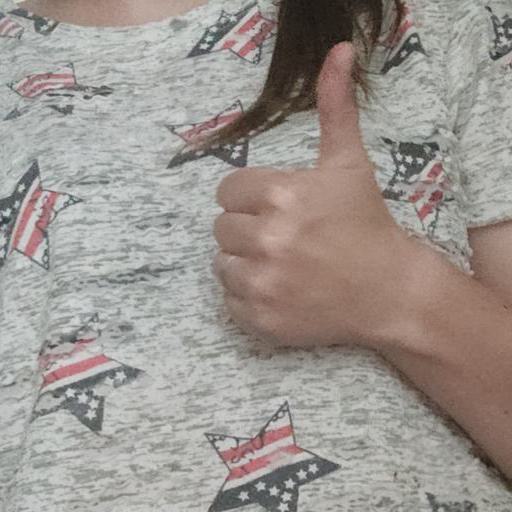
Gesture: like